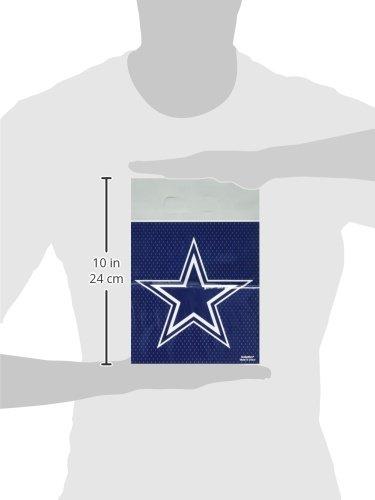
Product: Amscan "Dallas Cowboys Collection" Loot Bags, Party Favor, 48 Ct.
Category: Toys & Games | Party Supplies | Party Favors
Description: Matches our other items in the "Dallas Cowboys" collection.
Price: $14.39
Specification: ProductDimensions:6x6.6x0.5inches|ItemWeight:8.6ounces|ShippingWeight:8.6ounces(Viewshippingratesandpolicies)|DomesticShipping:ItemcanbeshippedwithinU.S.|InternationalShipping:ThisitemcanbeshippedtoselectcountriesoutsideoftheU.S.LearnMore|ASIN:B077FDH3PB|Itemmodelnumber:372332|Manufacturerrecommendedage:4-12years